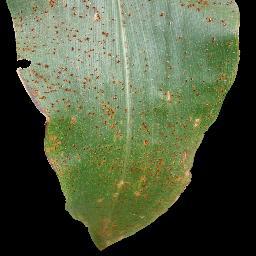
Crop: corn
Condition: (maize)_common_rust